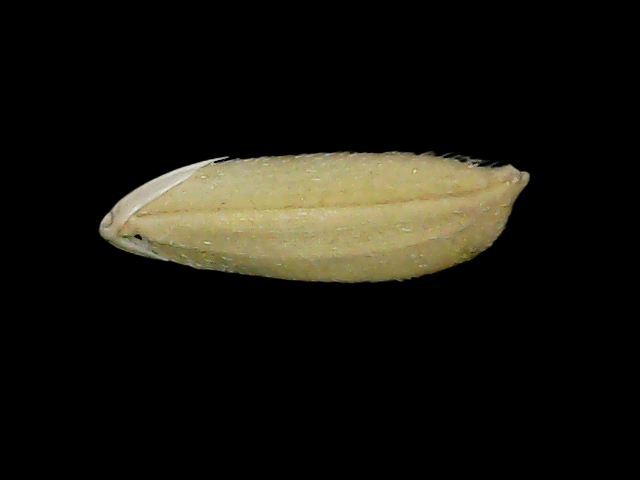
Rice variety: Br23